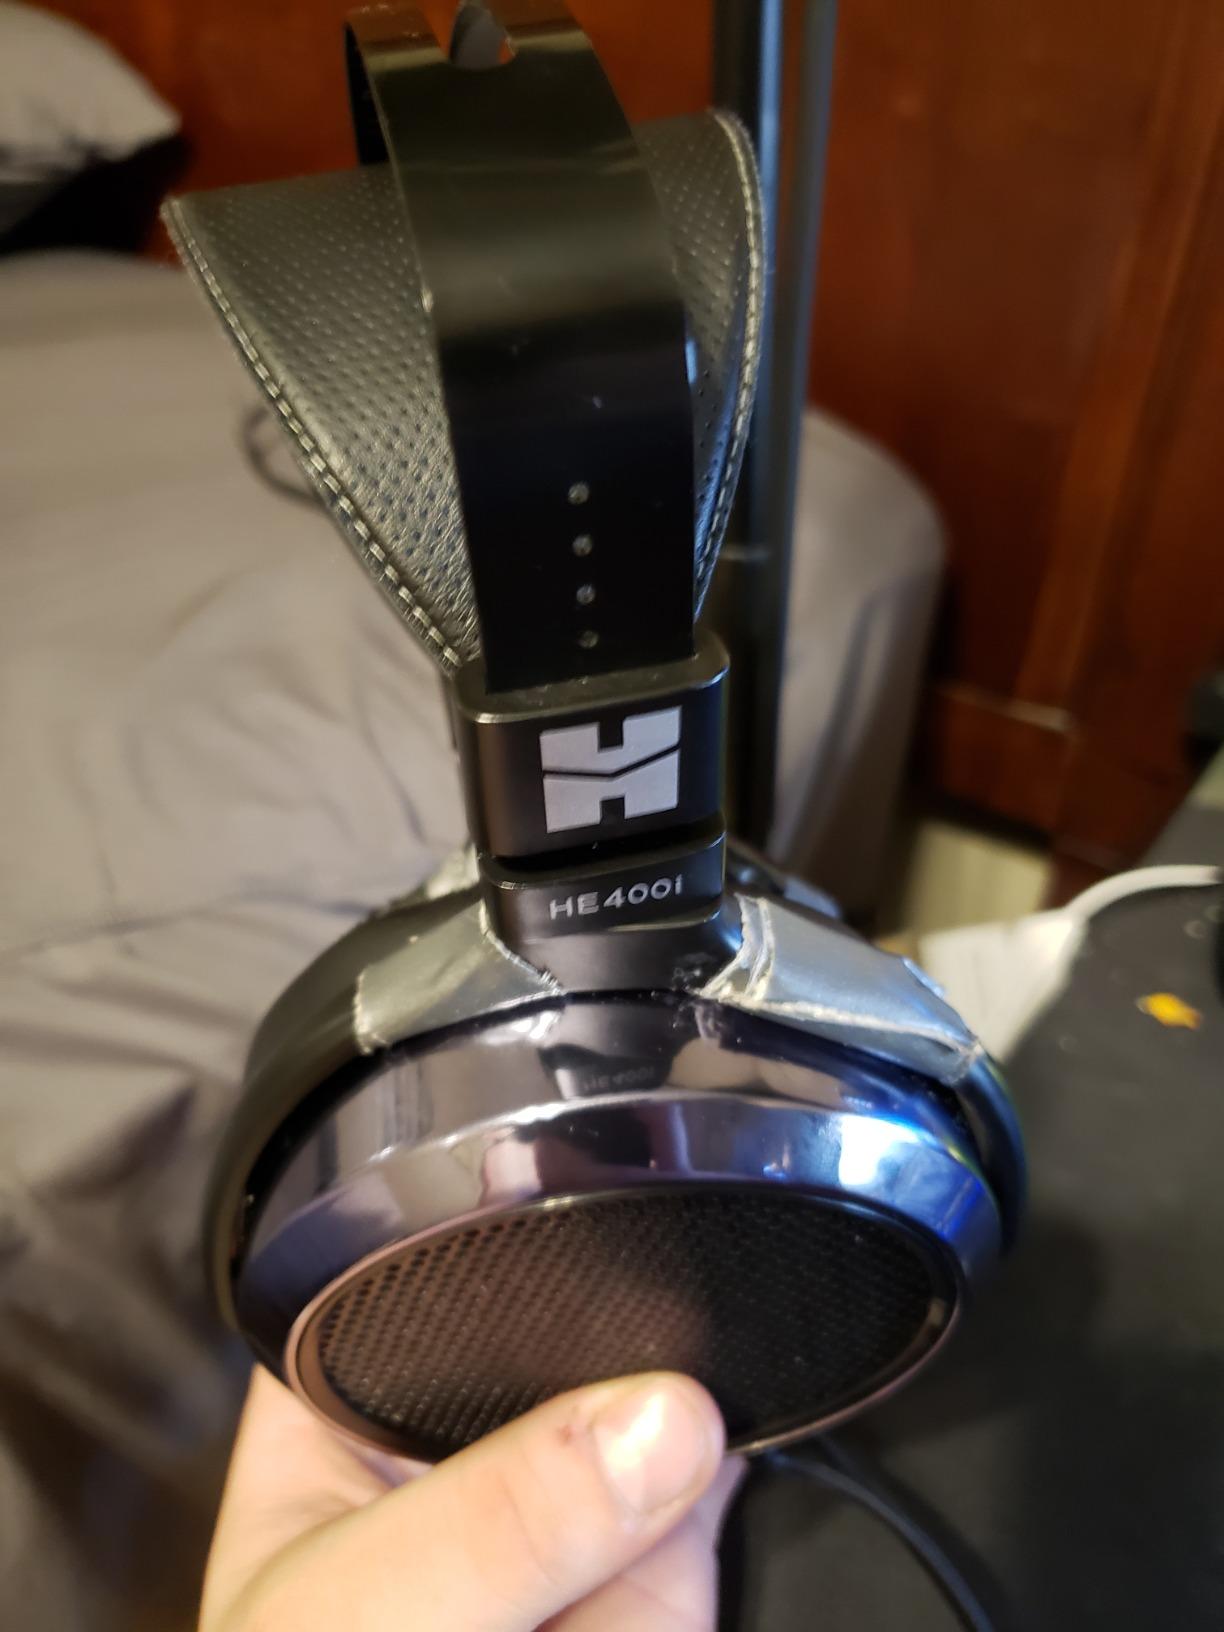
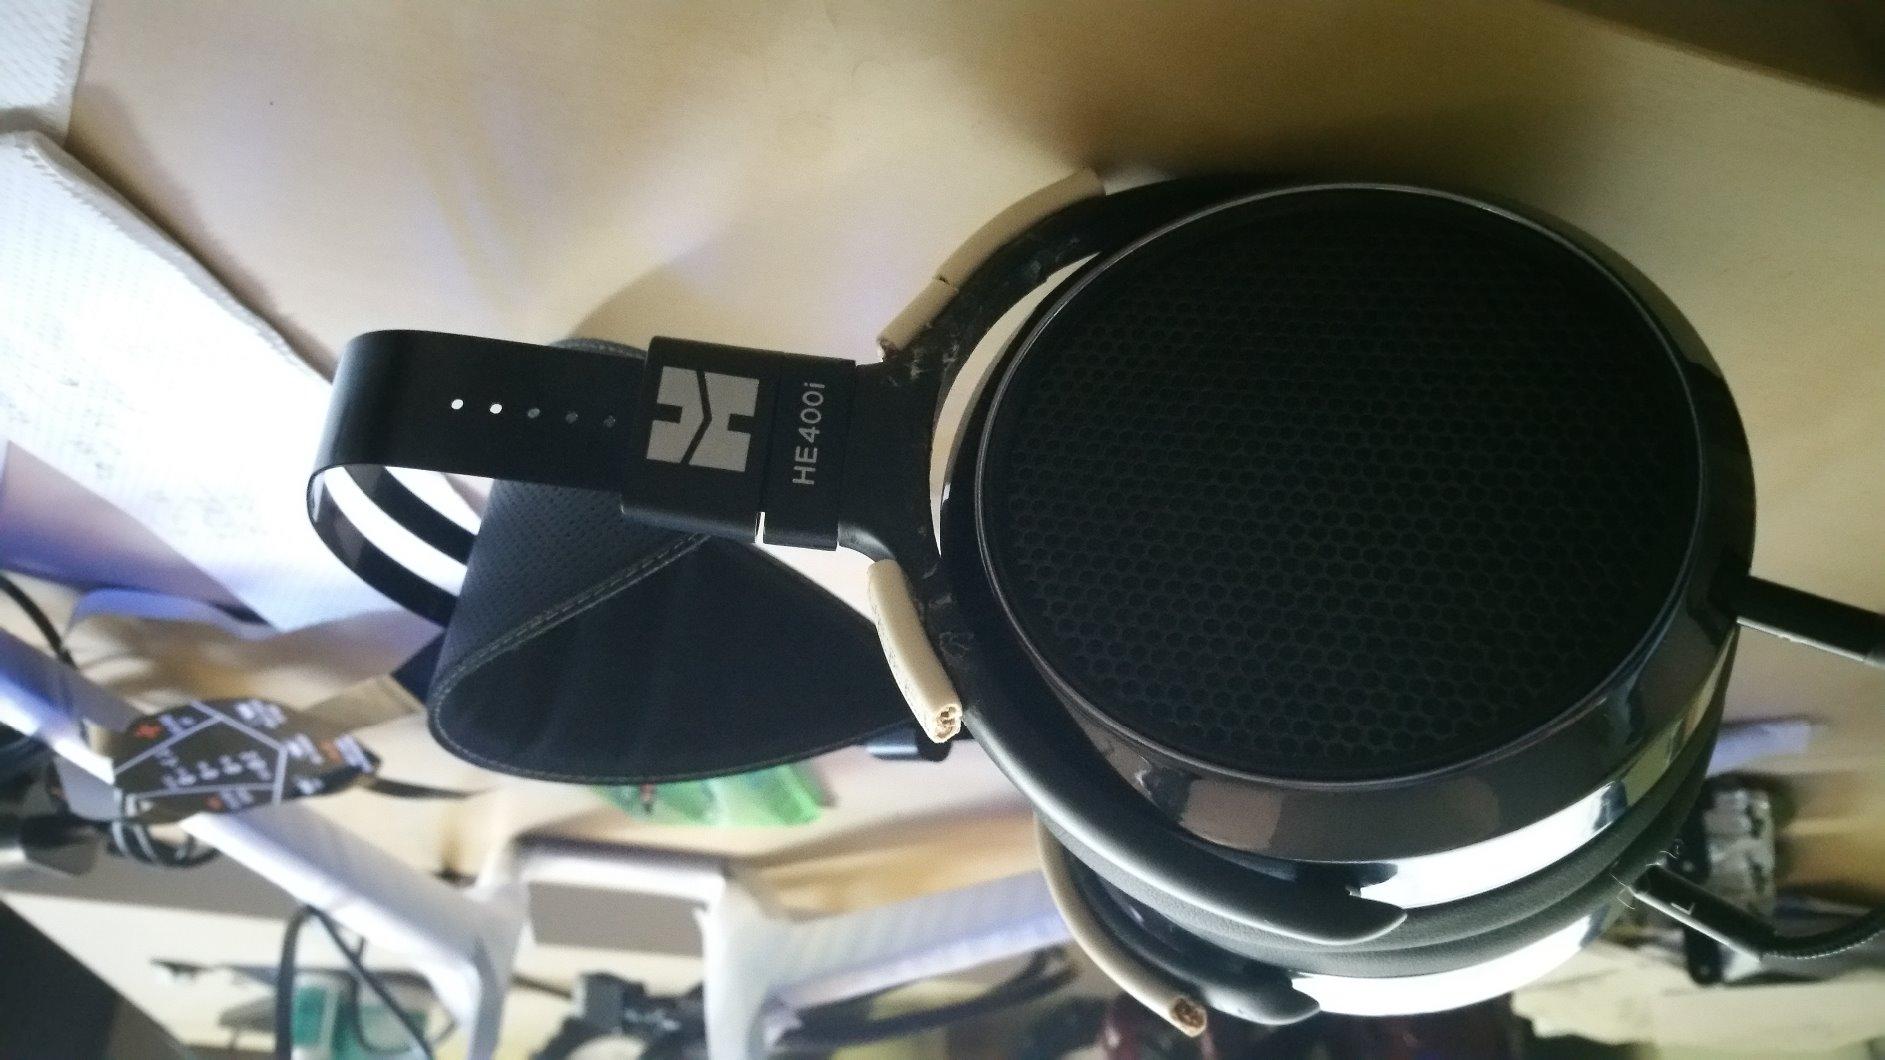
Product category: headphones
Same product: yes